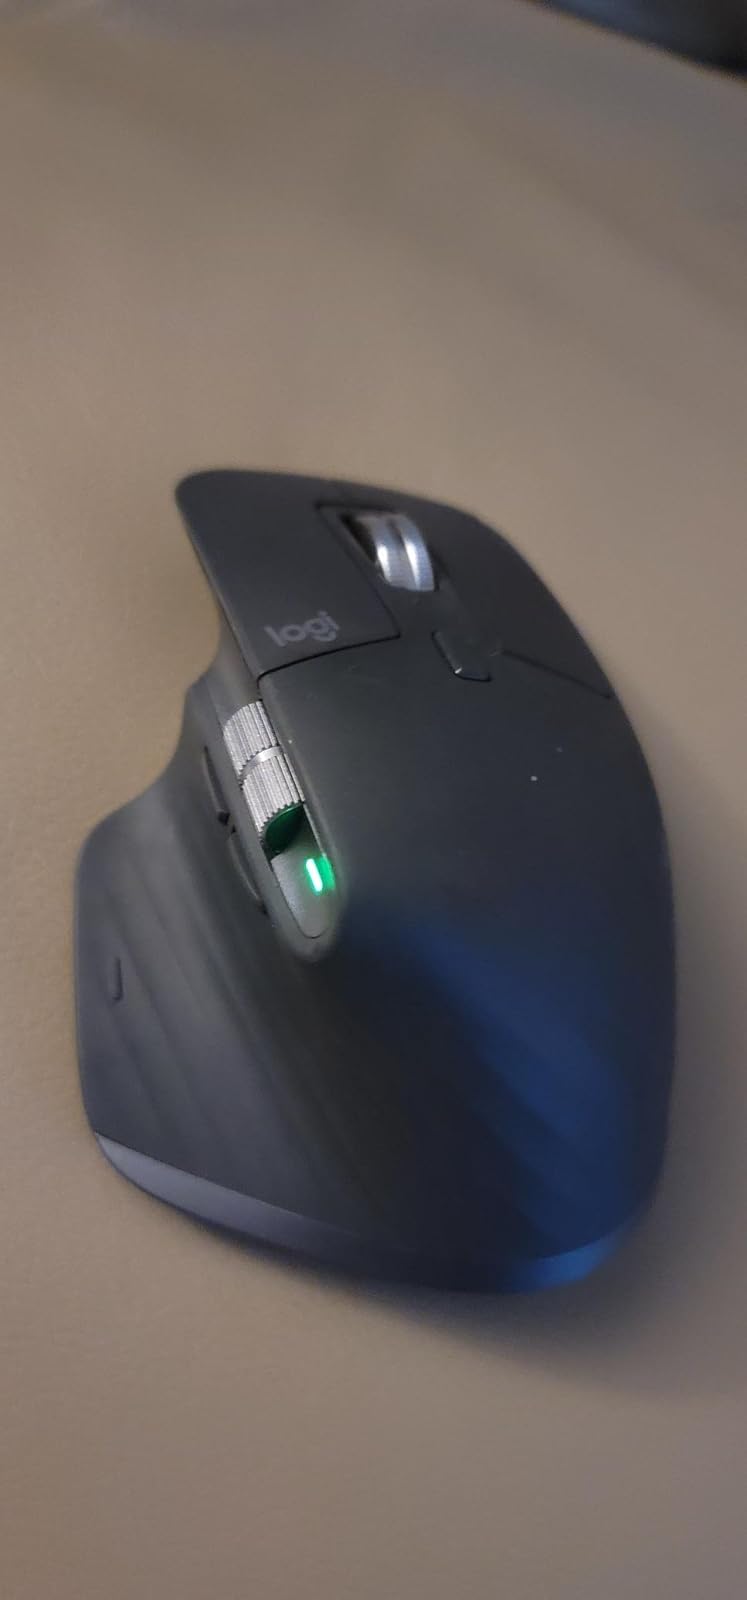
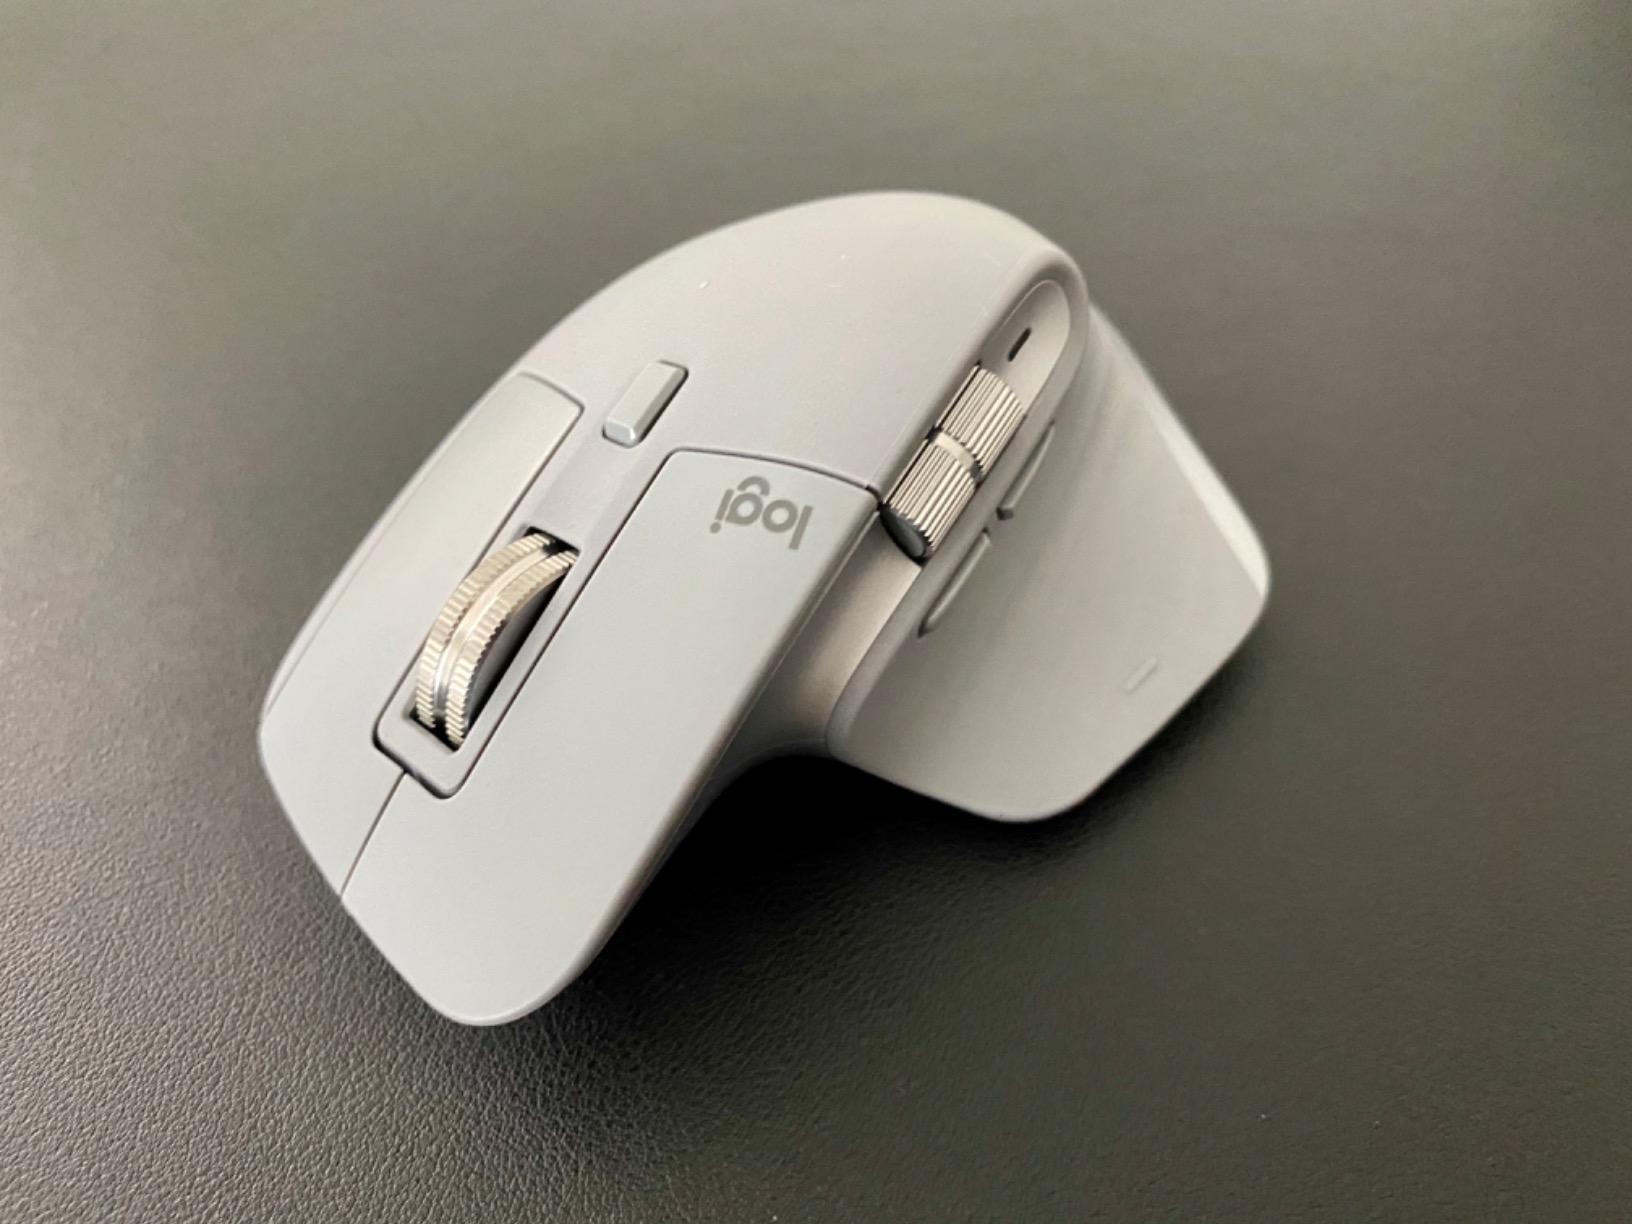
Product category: mouse
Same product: no